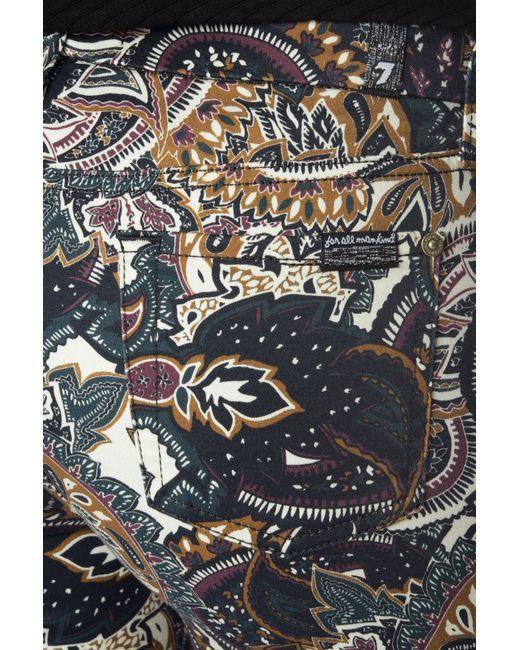
bedruckte lässige Skinny-Jeans mit mittlerer Taille